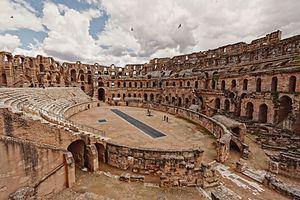
Amphithéâtre, El Jem
L'architecture romaine est l'art de concevoir des espaces et de bâtir des édifices qui se développe durant la Rome antique, du Vᵉ siècle av. J.-C. au IVᵉ siècle apr. J.-C. Elle adopte certains aspects de l'architecture de la Grèce antique de façons directe et indirecte à travers les contacts avec la Grande-Grèce et par l'utilisation des techniques de l'architecture étrusque qui trouve elle-même son origine dans l'architecture grecque. On retrouve ainsi dans les monuments romains l'esthétisme des bâtiments grecs avec l'utilisation des ordres architecturaux et du marbre qui se mélange aux techniques héritées des étrusques, comme leur savoir-faire en matière d'ingénierie hydraulique.